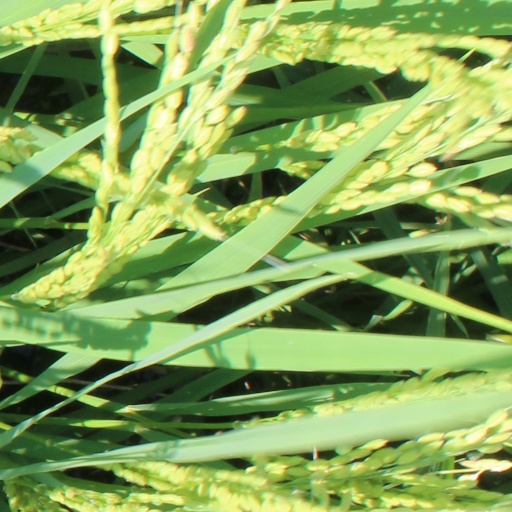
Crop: rice